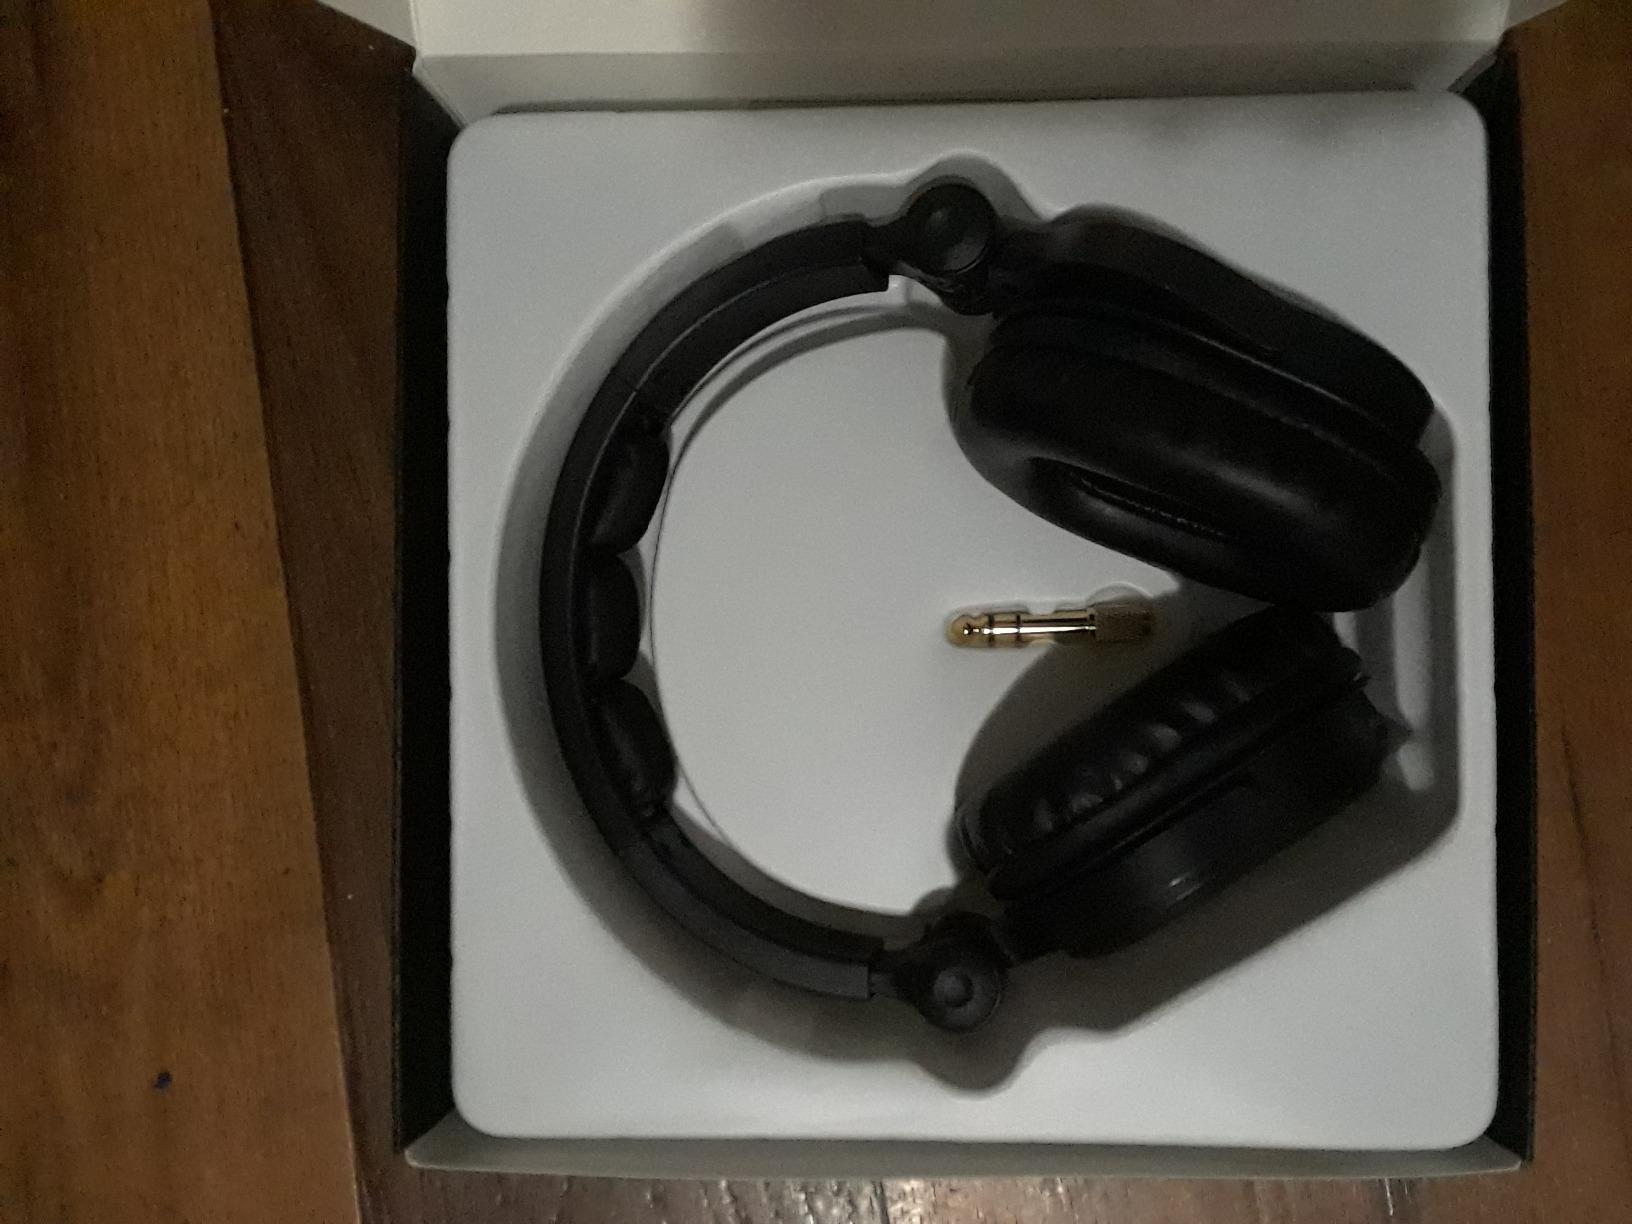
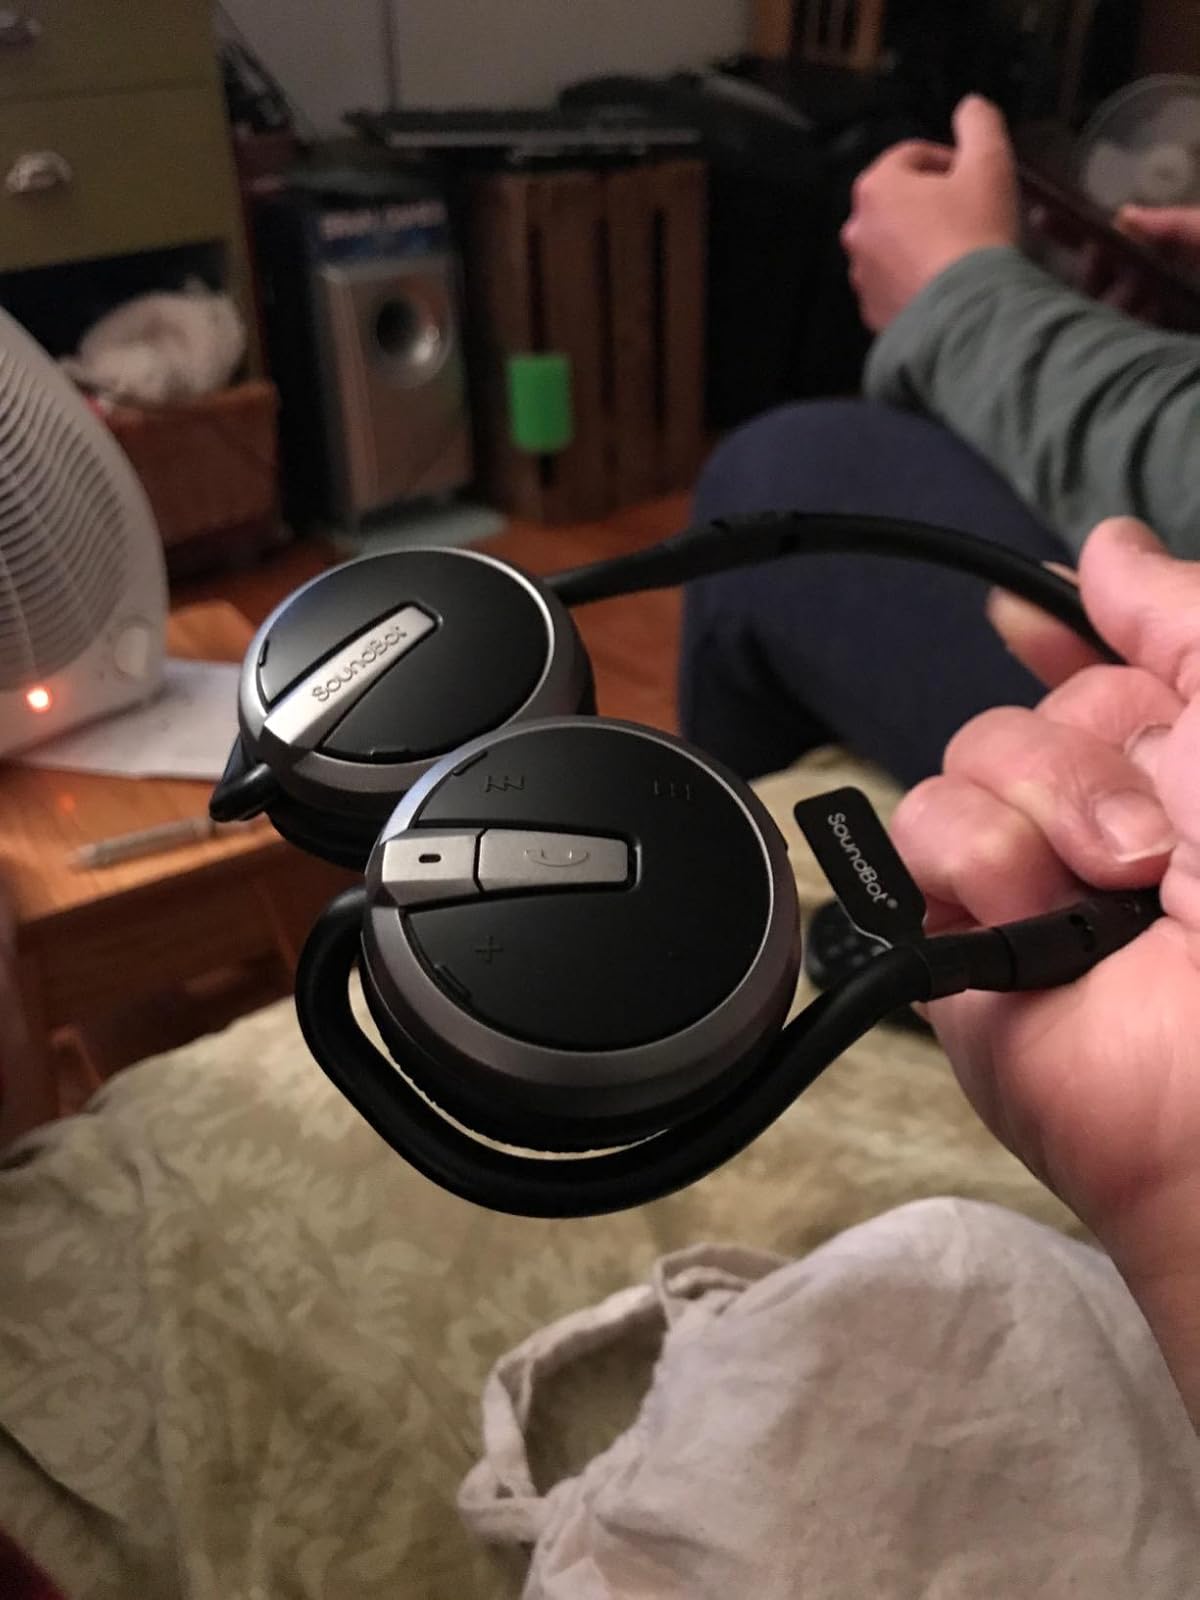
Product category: headphones
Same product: no